Table-setting

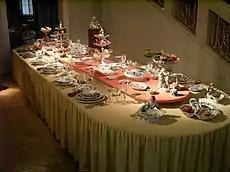
A grand table at the Meissen porcelain museum set for formal dining shows many elements; the food items are replicas, in tablescaping competitions perishable items are generally not allowed.

Table-setting, or tablescaping, is an activity involving the setting of sometimes elaborate dining tables in artful, decorative or themed ways for social events, and in a variety of categories for competitions and exhibitions.